Kenneth Albert Watson

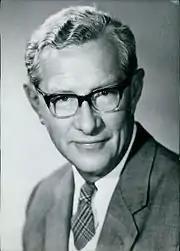

Kenneth Albert Watson, OBE, JP (30 July 1912 – 3 May 1999) was a British businessman in Hong Kong. He was an unofficial member of the Legislative Council of Hong Kong.